Killamarsh West railway station

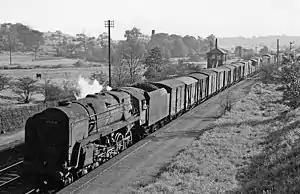
Passing the remains of Killamarsh West in 1957

Killamarsh West is a former railway station in Halfway, South Yorkshire, England.